Anna Murphy (musician)

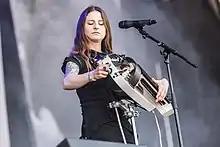
Anna Murphy performing with Cellar Darling at Rockharz festival 2018.

She left Eluveitie on 5 May 2016, following Ivo Henzi and Merlin Sutter and starting a new band with them. This band is called Cellar Darling after her solo album.